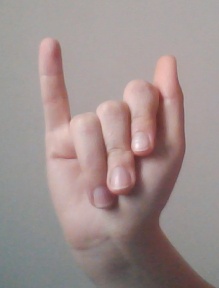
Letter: meem